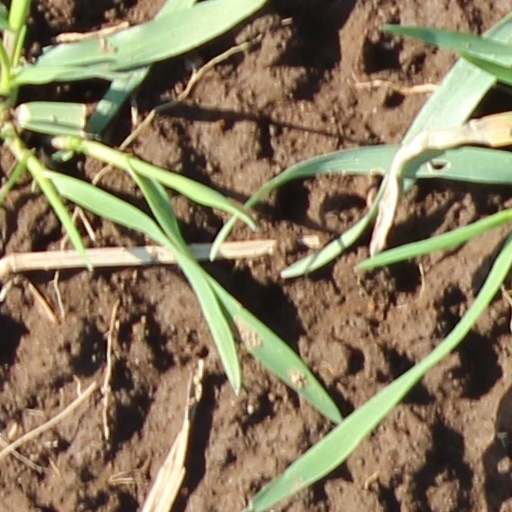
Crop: wheat